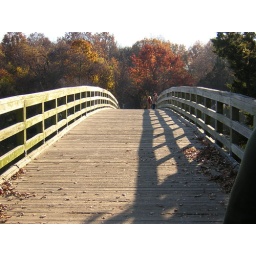
bridge over a new york lake